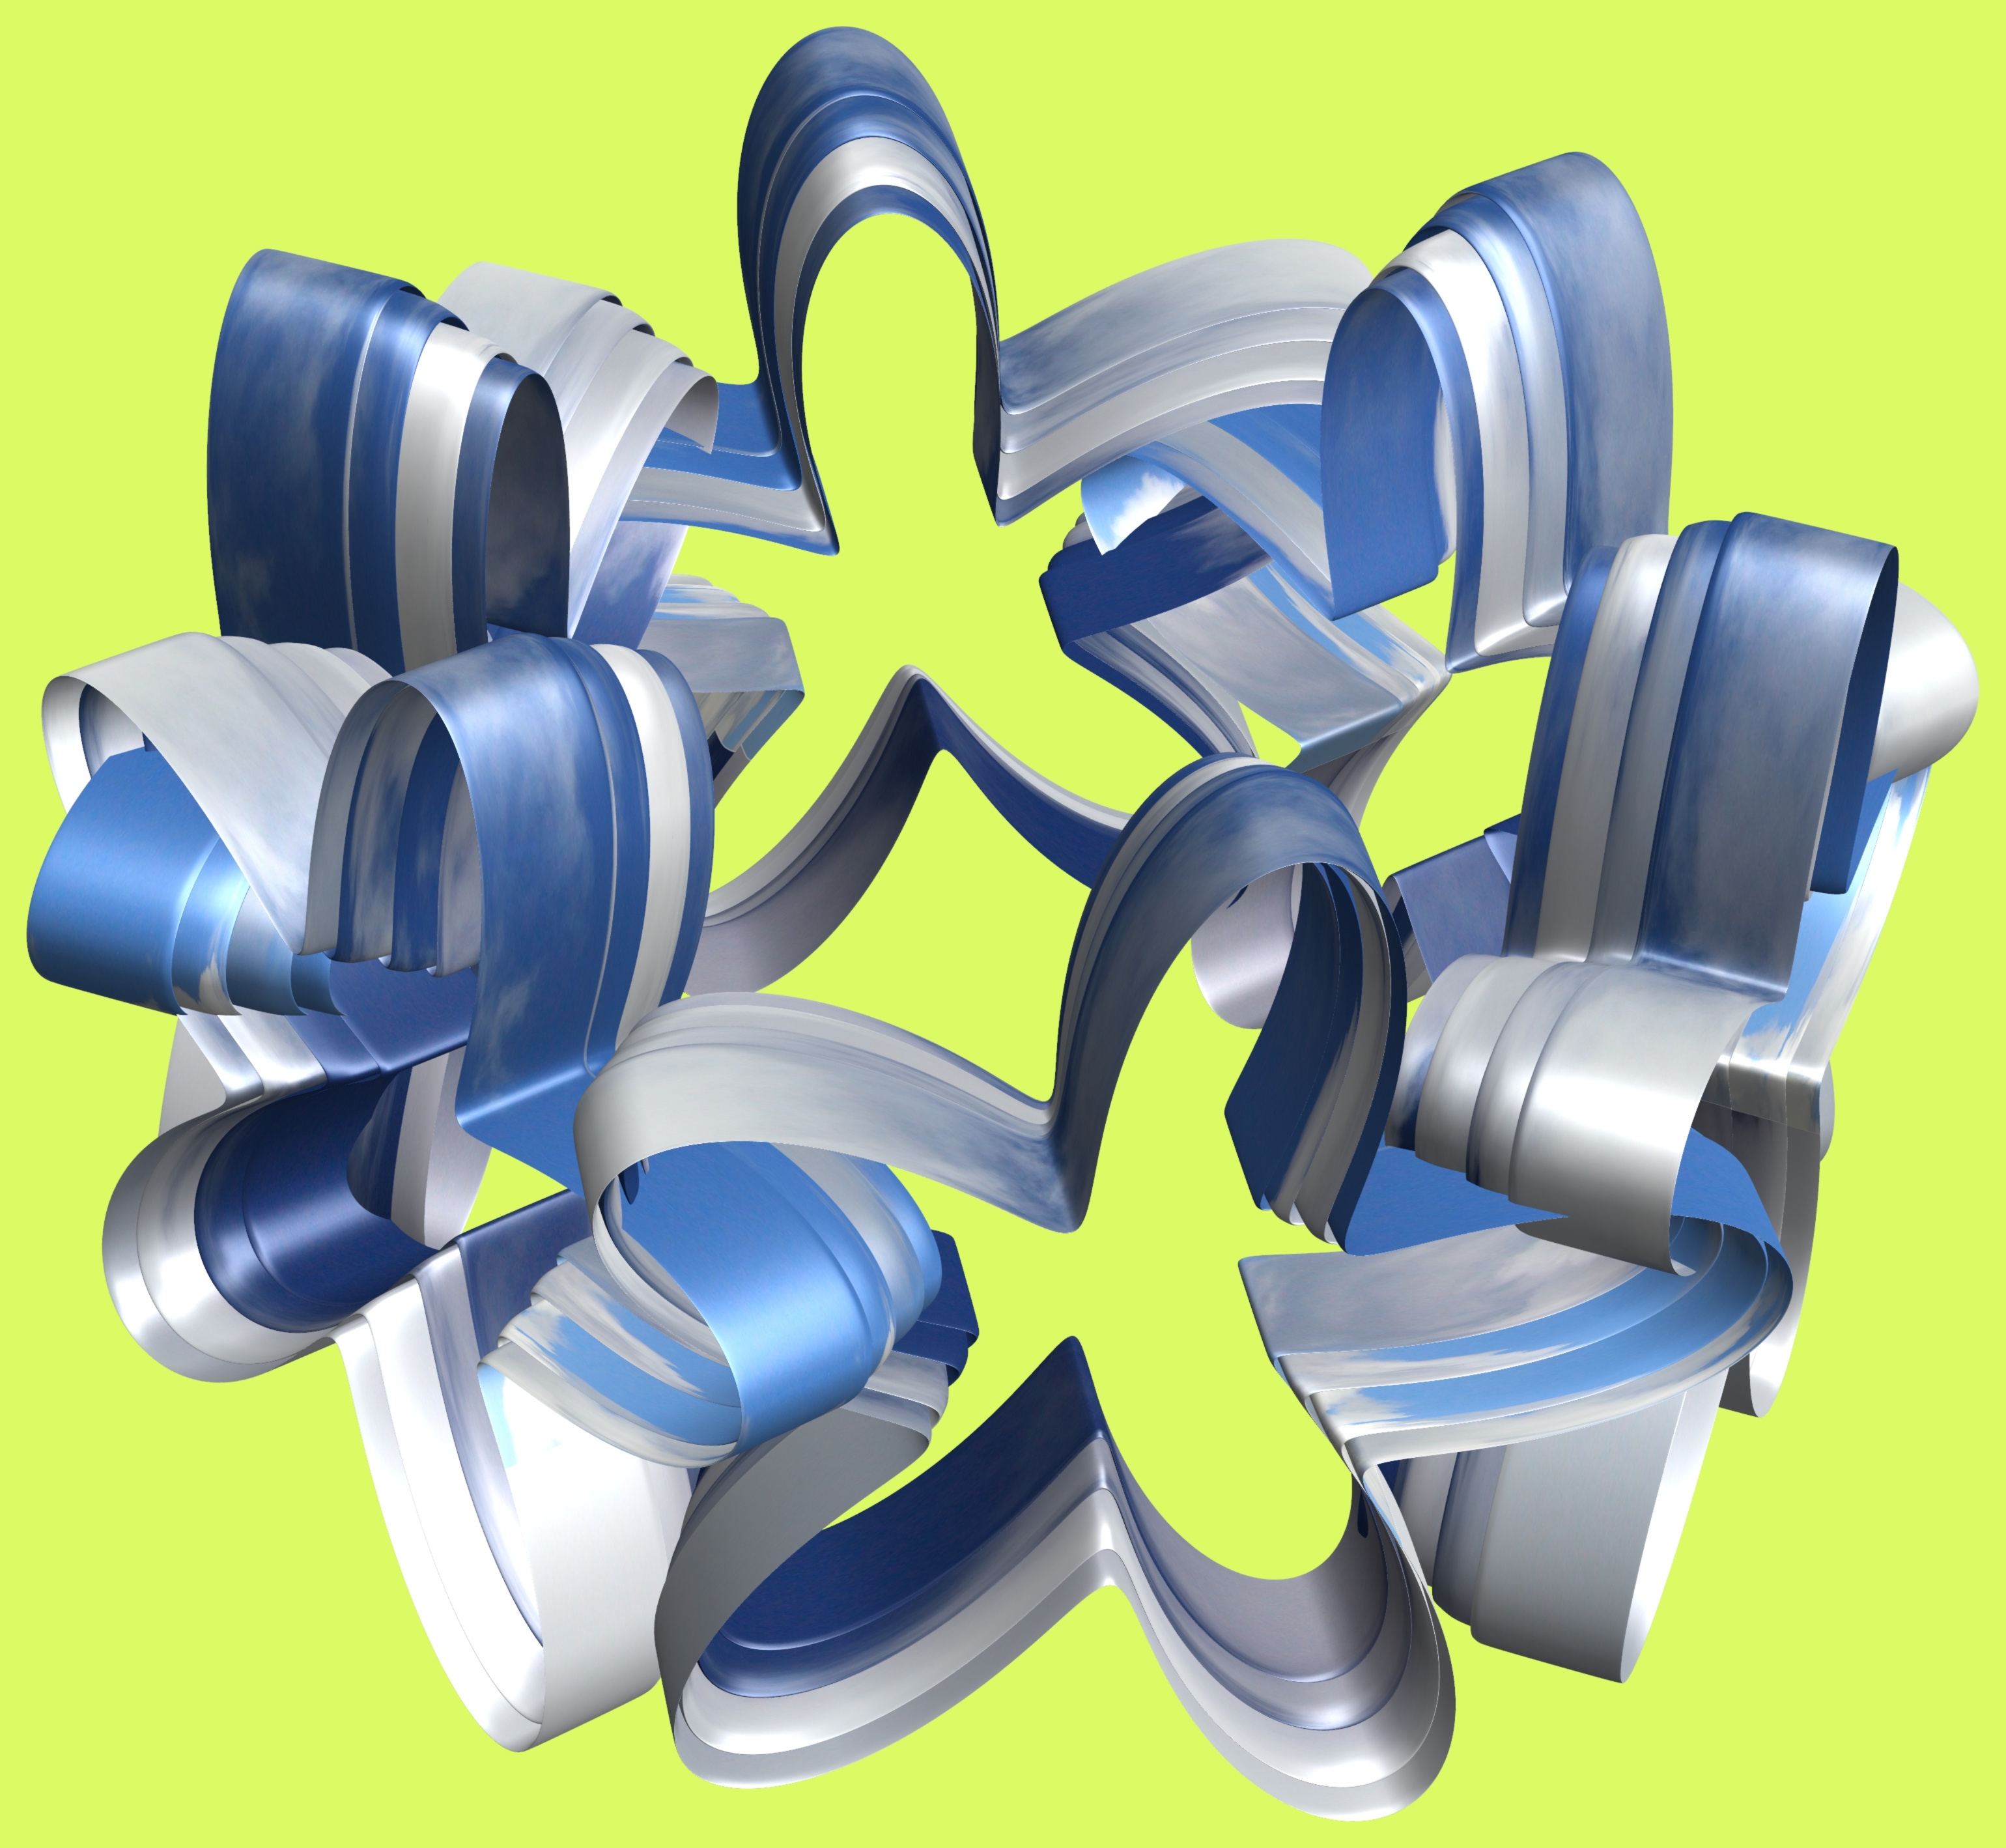
structure, wheel, texture, pattern, gear, machine, product, illustration, design, symmetry, 3d, graphic, torus, mathematica, cg, parametricplot3d, code, program, algorithm, mapping, aircraft engine